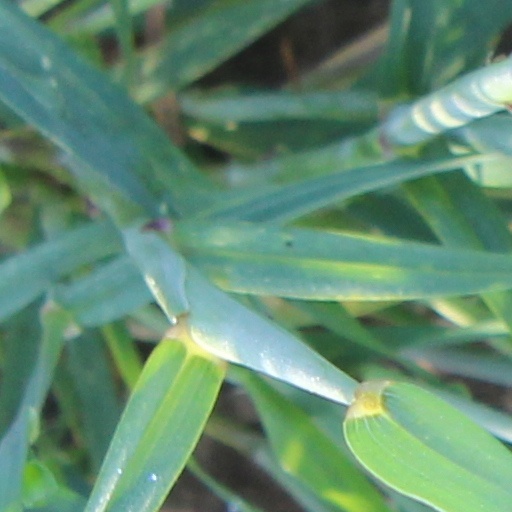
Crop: wheat